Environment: real
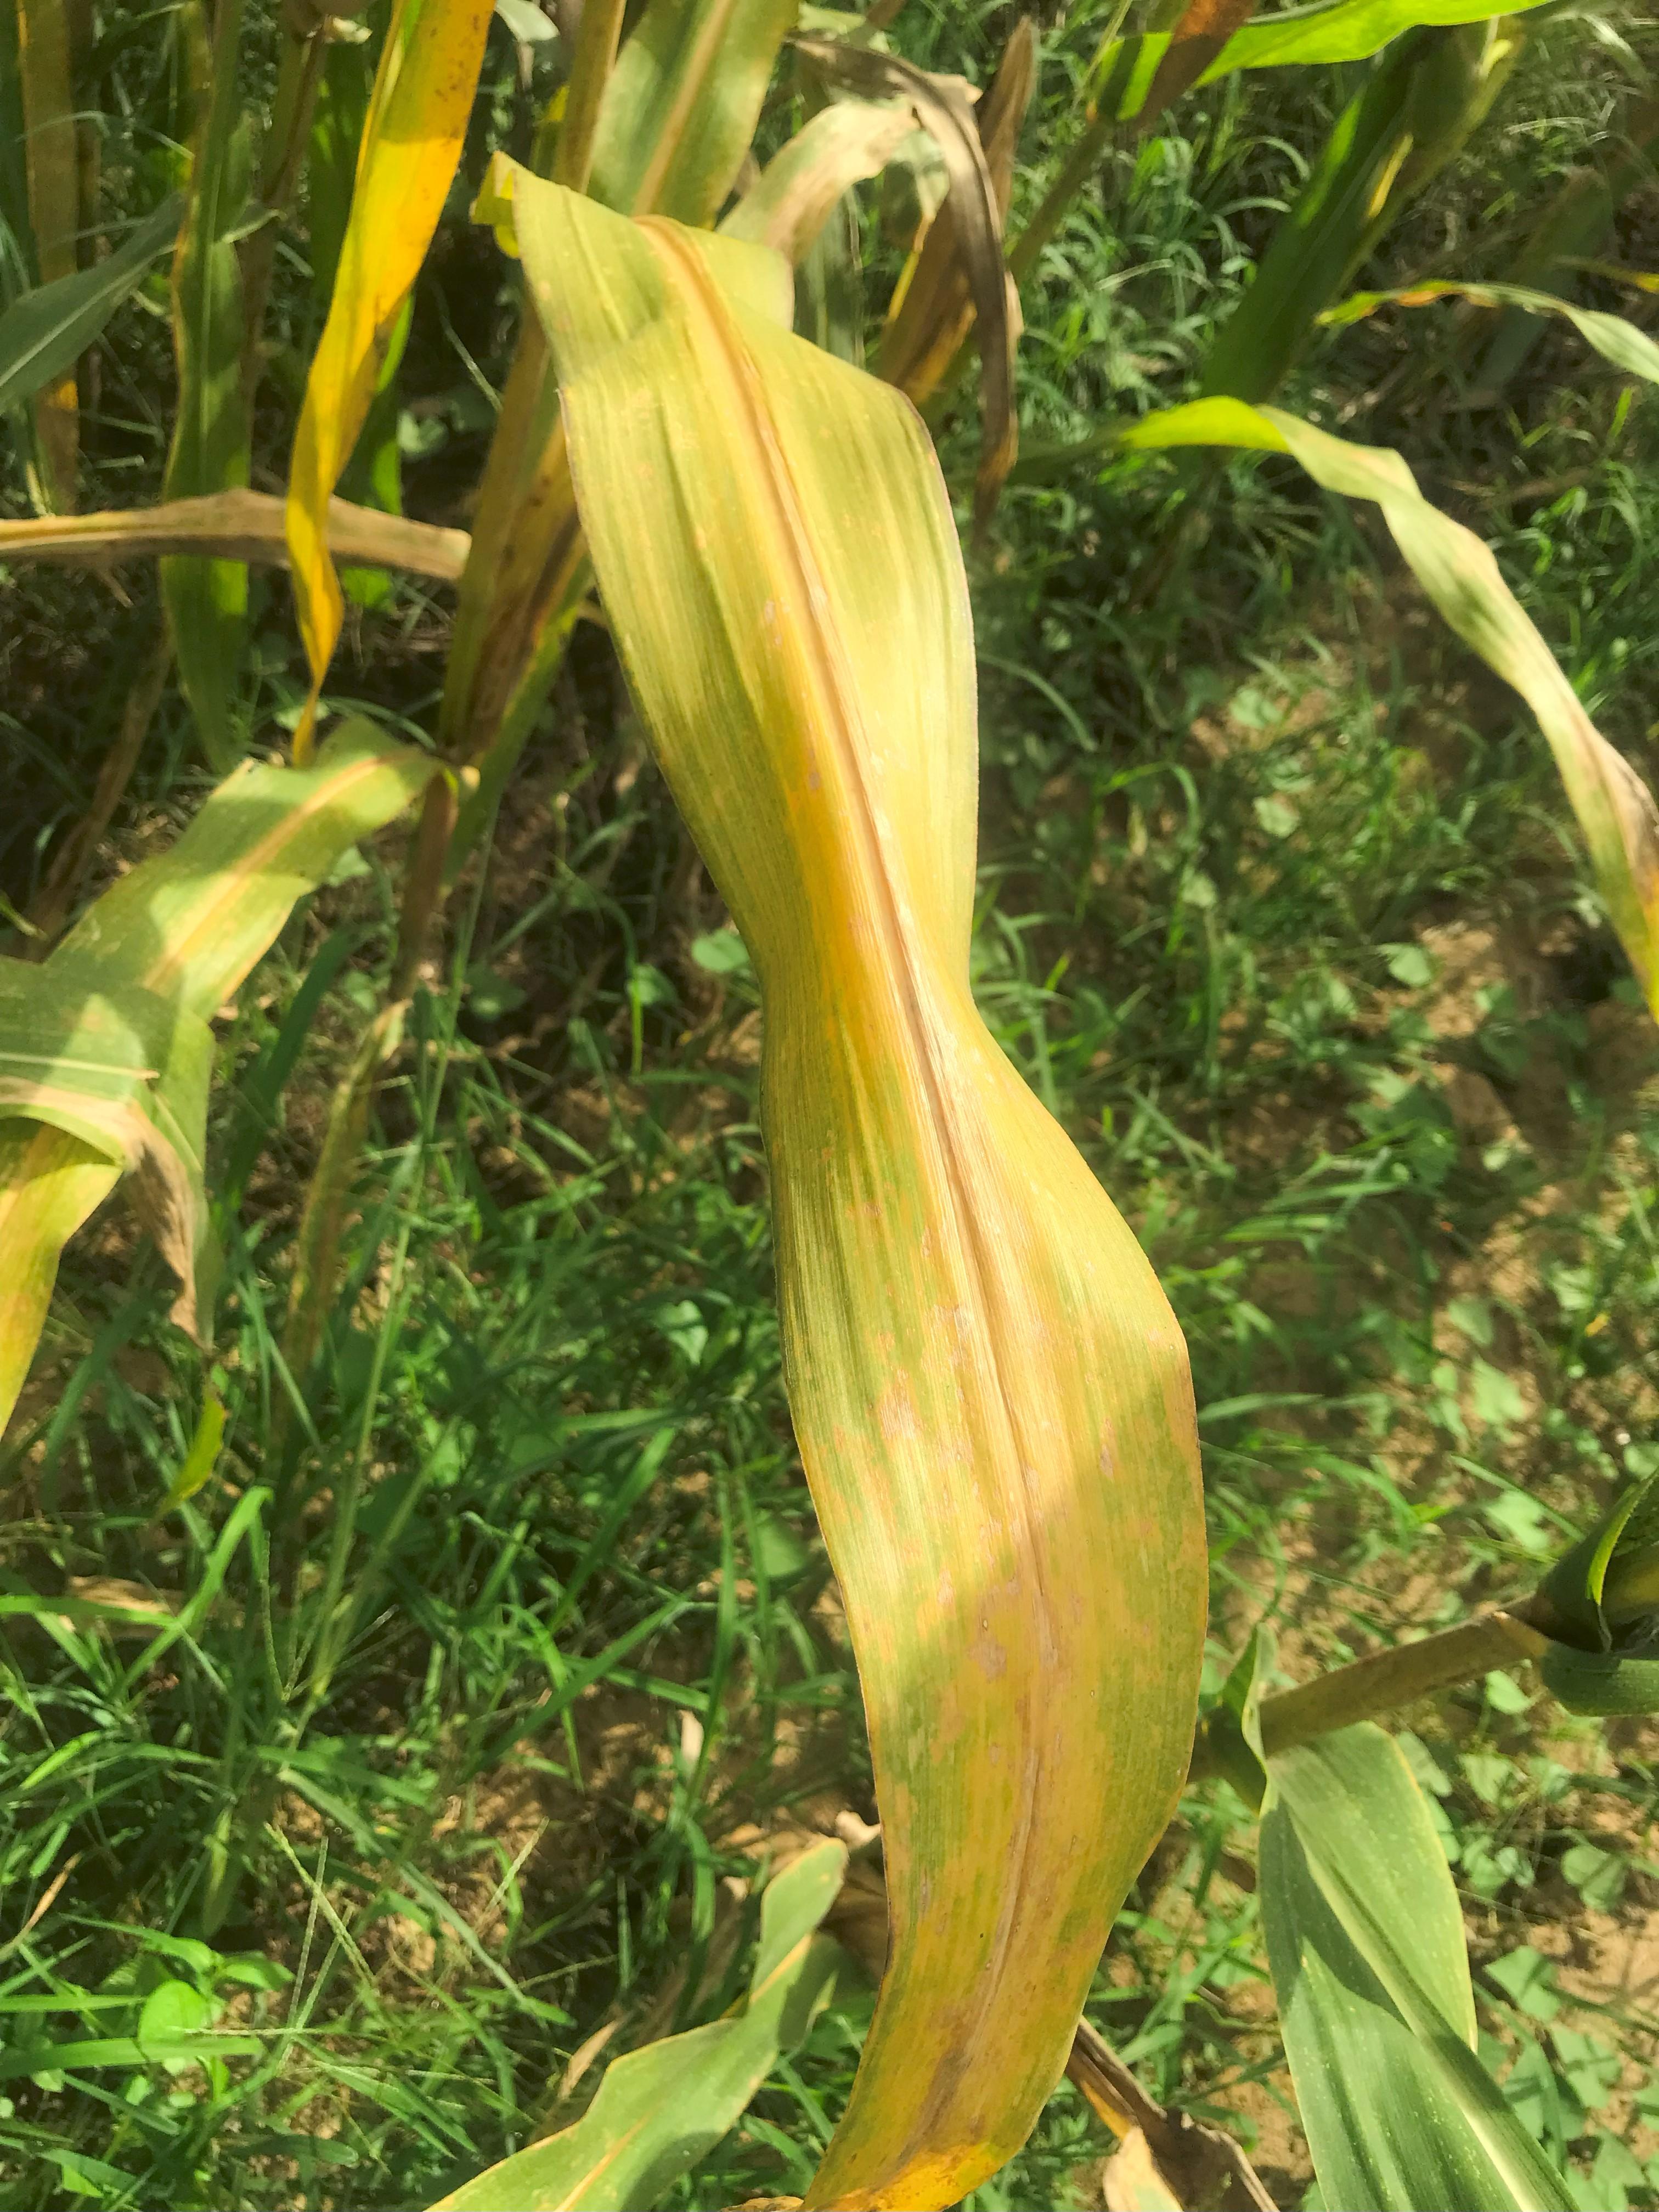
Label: nitrogen_deficiency